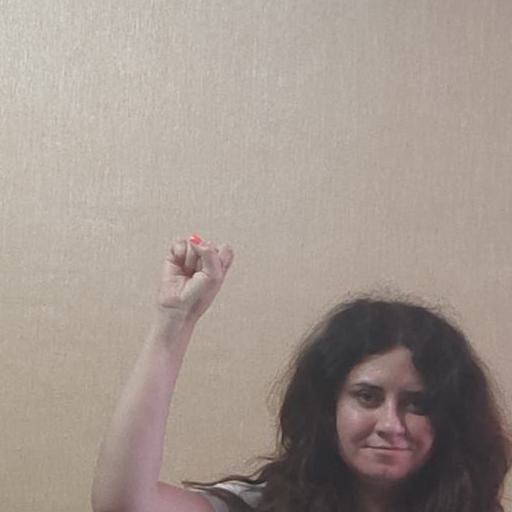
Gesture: fist